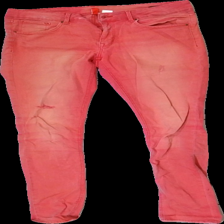
View: front
Type: Jeans
Category: Ladies
Brand: H&M
Brand text on label: DIVIDED
Colors: Red
Material: 100% Cotton
Cut: Regular
Size: 42
Stains: Major
Damage: hole
Damage location: middle left
Damage 2: damaged color
Damage 2 location: middle center
Price range: 100-150
Recommended usage: Reuse
Description: Red jeans
Comment: Color damage all over